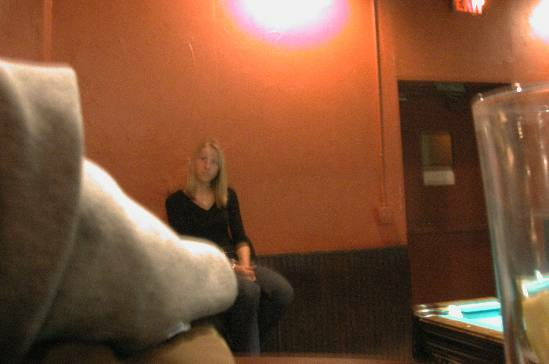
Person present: Yes